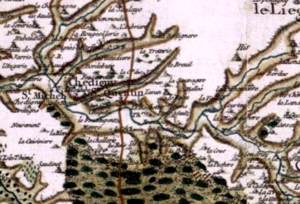
Saint-Quentin-sur-Indrois sur la carte de Cassini
Saint-Quentin-sur-Indrois est une commune française du département d'Indre-et-Loire, dans la région Centre-Val de Loire et l'ancienne province de Touraine. Dès le Néolithique, l'Homme s'installe à cet endroit, sur le plateau fertile de la Champeigne tourangelle. Cette occupation est pérenne au fil des millénaires, attestée par les vestiges de mégalithes, de tumulus, de voies antiques et de sarcophages mérovingiens. L'histoire médiévale de la paroisse, dont le nom apparaît dans les textes vers la fin du XIIᵉ siècle, est marquée par les figures de la bienheureuse Jeanne-Marie de Maillé qui y naquit et d'Adam Fumée, médecin et proche conseiller de plusieurs rois de France qui se rendit acquéreur du château des Roches. Saint-Quentin fut également le lieu d'une des scènes d'une tentative d'enlèvement politique du sénateur Clément de Ris à l'instigation de Fouché.